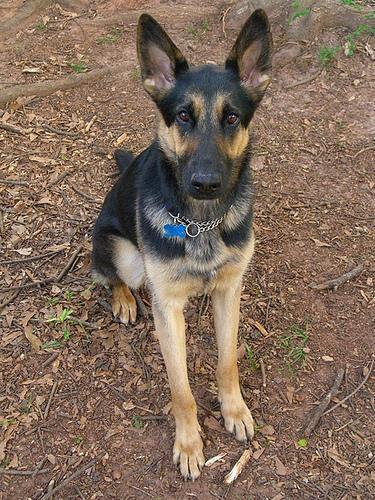
German_shepherd